Berberis napaulensis

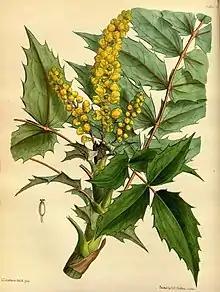
"Berberis napaulensis"

As of 2023 there are two recognized subspecies the former "Mahonia pycnophylla" and the autonym. There are botanical synonyms listed by Plants of the World Online for each of the subspecies recognized there, a very large number in the case of "Berberis napaulensis" var. "napaulensis".